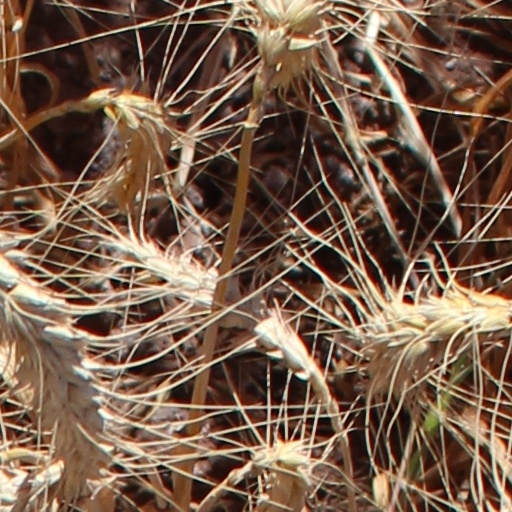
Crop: wheat